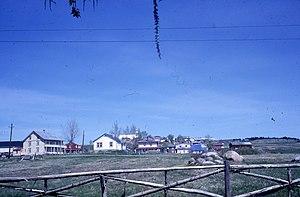
Les Éboulements est une municipalité située dans la MRC de Charlevoix, dans la région de la Capitale-Nationale de la province de Québec au Canada.